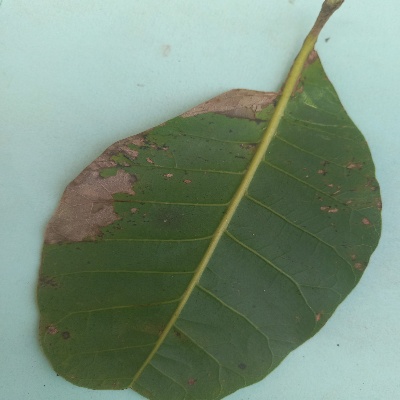
Crop: Cashew
Condition: anthracnose